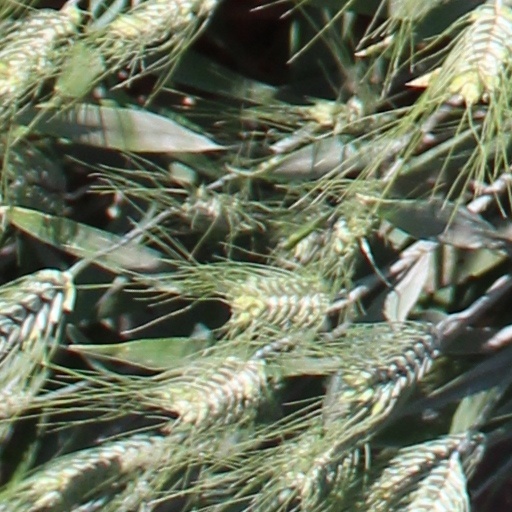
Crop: wheat